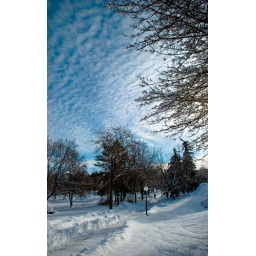
Cirrocumulus clouds blanket the sky over the Cheney campus of Eastern Washington University.